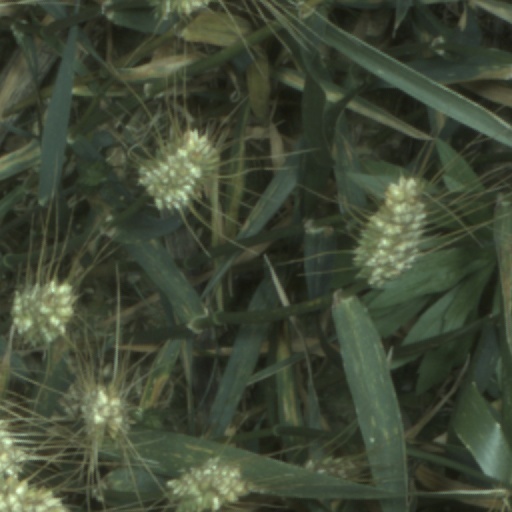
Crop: wheat